Noel Webb (RFC officer)

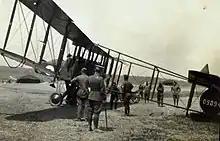
Webb was one of the few pilots who became an ace while flying the F.E.2b.

Webb was then reassigned to No. 70 Squadron as a Sopwith Camel pilot on 21 June 1917 for his return to combat. While test flying a new Camel on 12 July, he became the first pilot to score a victory in the type by wounding the crew of a German two-seater and forcing them down onto a British airfield into captivity. On 17 July, he sent down two Albatros D.Vs out of control in separate actions; in one of these dogfights, he wounded German ace "Oberflugmeister" Karl Meyer. On 26 July, he killed "Leutnant" Otto Brauneck while destroying his Albatros D.V. Webb scored twice more on the 28th, and followed this with three more, his last victories, on 13 August 1917. Three days later, near Polygon Wood, he was last seen diving away from his patrol after two German aircraft. He fell under the guns of Werner Voss.